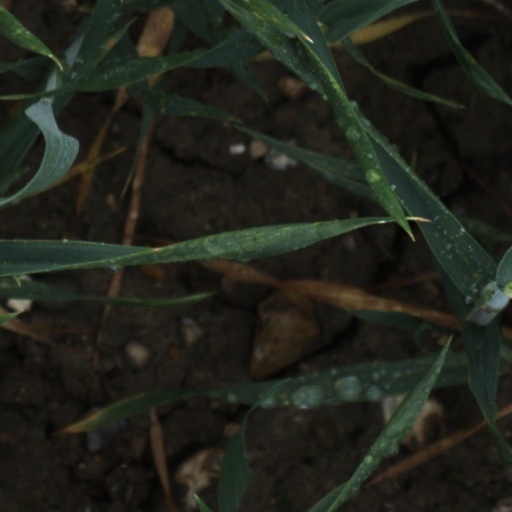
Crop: wheat